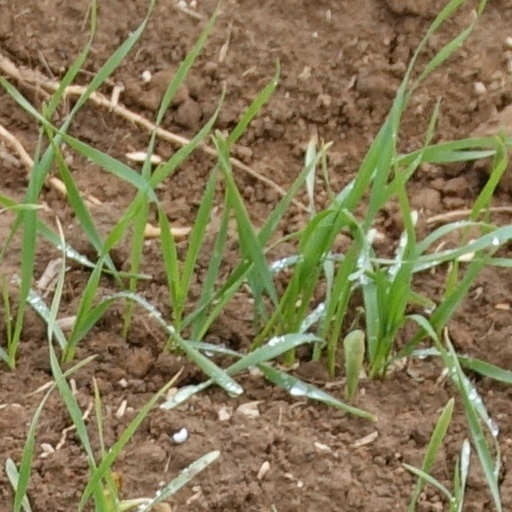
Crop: wheat